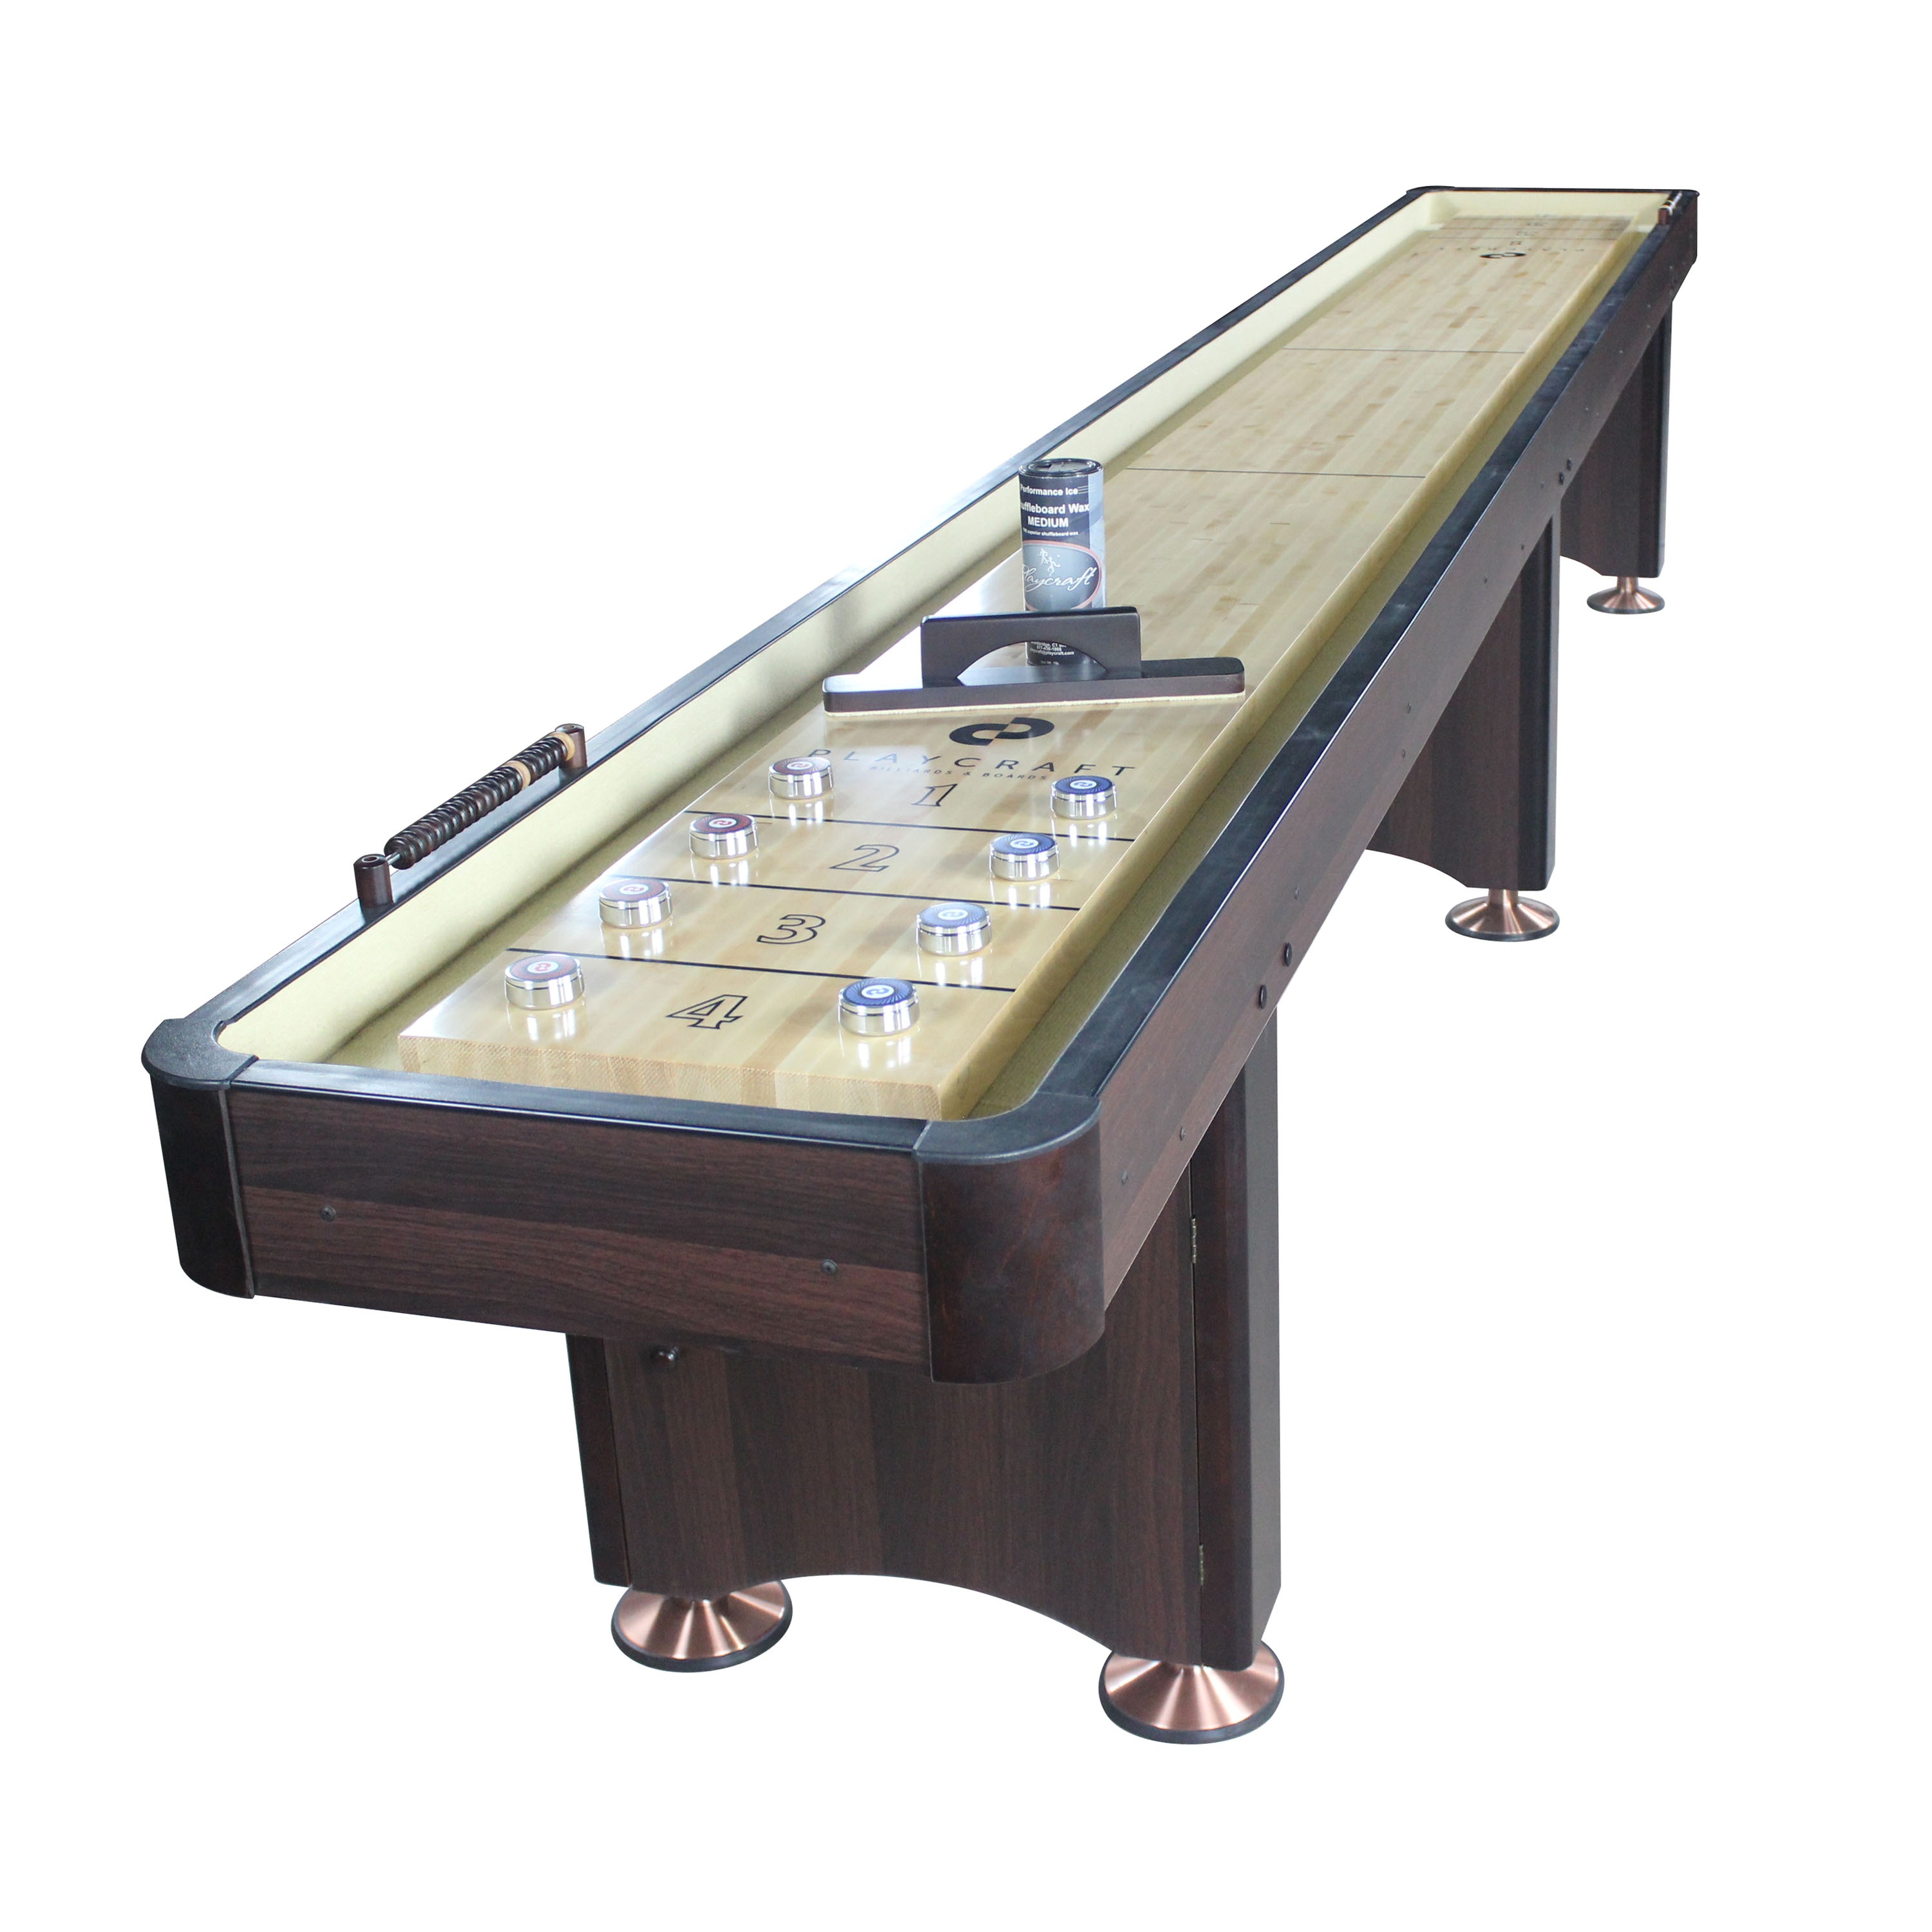
Playcraft 16' Woodbridge Shuffleboard Table
Description Have you wanted to bring the fun back into your family activities with a game that you remember from your childhood that will still interest children today? Then you're going to love our affordable and great looking 16' Woodbridge Shuffleboard Table, by Playcraft. A less expensive model that's just as sturdy and attractive as our more expensive models, this amazing 16' shuffleboard table comes in a whole host of colors so you can customize the look to fit your game room and your family's decorative preferences. A classic design, you can choose the stain color that best suits your existing game room furniture and the colors include espresso stained wood with camel carpeting, cherry stained wood with black carpeting, honey oak stained wood with black carpeting and black stained wood with camel carpeting. The scoring on the Playcraft Woodbridge 16' table is the 1-2-3-4 system and comes complete with plastic slide scorers. This unit also includes climate adjusters to shape your playing field, solid hard wood corners, two rigid reinforced double paneled pedestal legs that include metal leg levelers and an in-leg storage cabinet with a shelf, a set of (8) 2 1/8" deluxe playing weights, four in red and four in blue, and a speed bead wax. There are 3-leg sets on the 16' Playcraft Woodbridge shuffleboard table and a playing surface that is a 1 3/4" thick solid vertical stave, edge glued hardwood butcher block bed that's been finished with 10 coats of polyurethane, making it wonderfully smooth and glossy. Features & Specifications Cherry has Black carpeting, while Espresso has Camel carpeting 1-2-3-4 scoring system 15" wide by 1 3/4" thick solid single stave Birch butcher block playfield finished with 10 coats of sprayed polyurethane to create a smooth, glossy surface Optional 2 piece design available (cabinet and playfield) 3 rigid reinforced double-paneled pedestal legs with metal leg levelers, 2 legs featuring in-storage cabinet with shelf Hardwood micro-laminate cabinet construction for increased stability Solid hardwood corners Carpeted walls & gutters Includes climate adjusters for shaping the playfield Hardwood abacus score Playing equipment includes, set of (8) 2-1/8" deluxe playing weights, (4 blue & 4 red) speed bead wax 192" L x 25" W x 31" H Weight: 345 lbs
Brand: Playcraft
Category: Sporting Goods > Indoor Games > Table Shuffleboard > Shuffleboard Tables